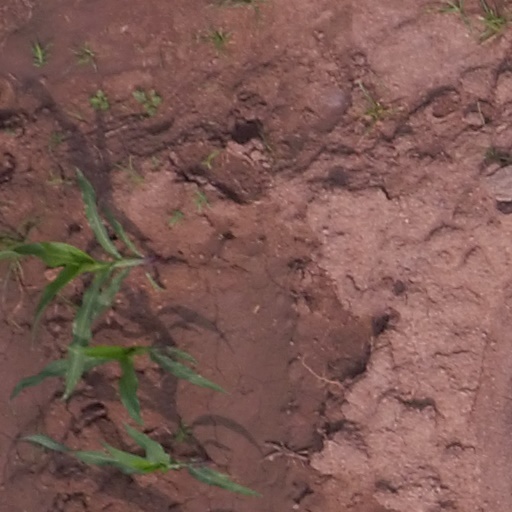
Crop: maize; corn